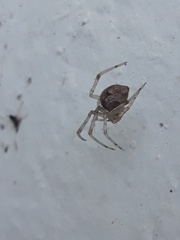
Species: Parasteatoda_tepidariorum